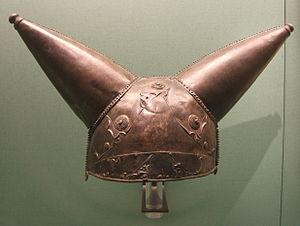
Le casque celtique est un constituant du costume de guerre des Celtes. Les trouvailles et recherches archéologiques ont révélé quelques dizaines de casques de combat ou d'apparat.